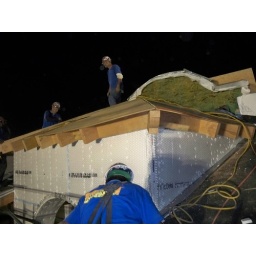
Sunday night 11:00pm framing roof over front door